Dartford

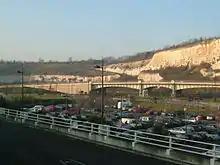
The quarry at Bluewater, showing the underlying chalk

Dartford lies within the area known as the London Basin. The low-lying marsh to the north of the town consists of London Clay and the alluvium brought down by the two rivers—the Darent and the Cray—whose confluence is in this area. The higher land on which the town stands and through which the narrow Darent valley runs, consists of chalk surmounted by the Blackheath Beds of sand and gravel.